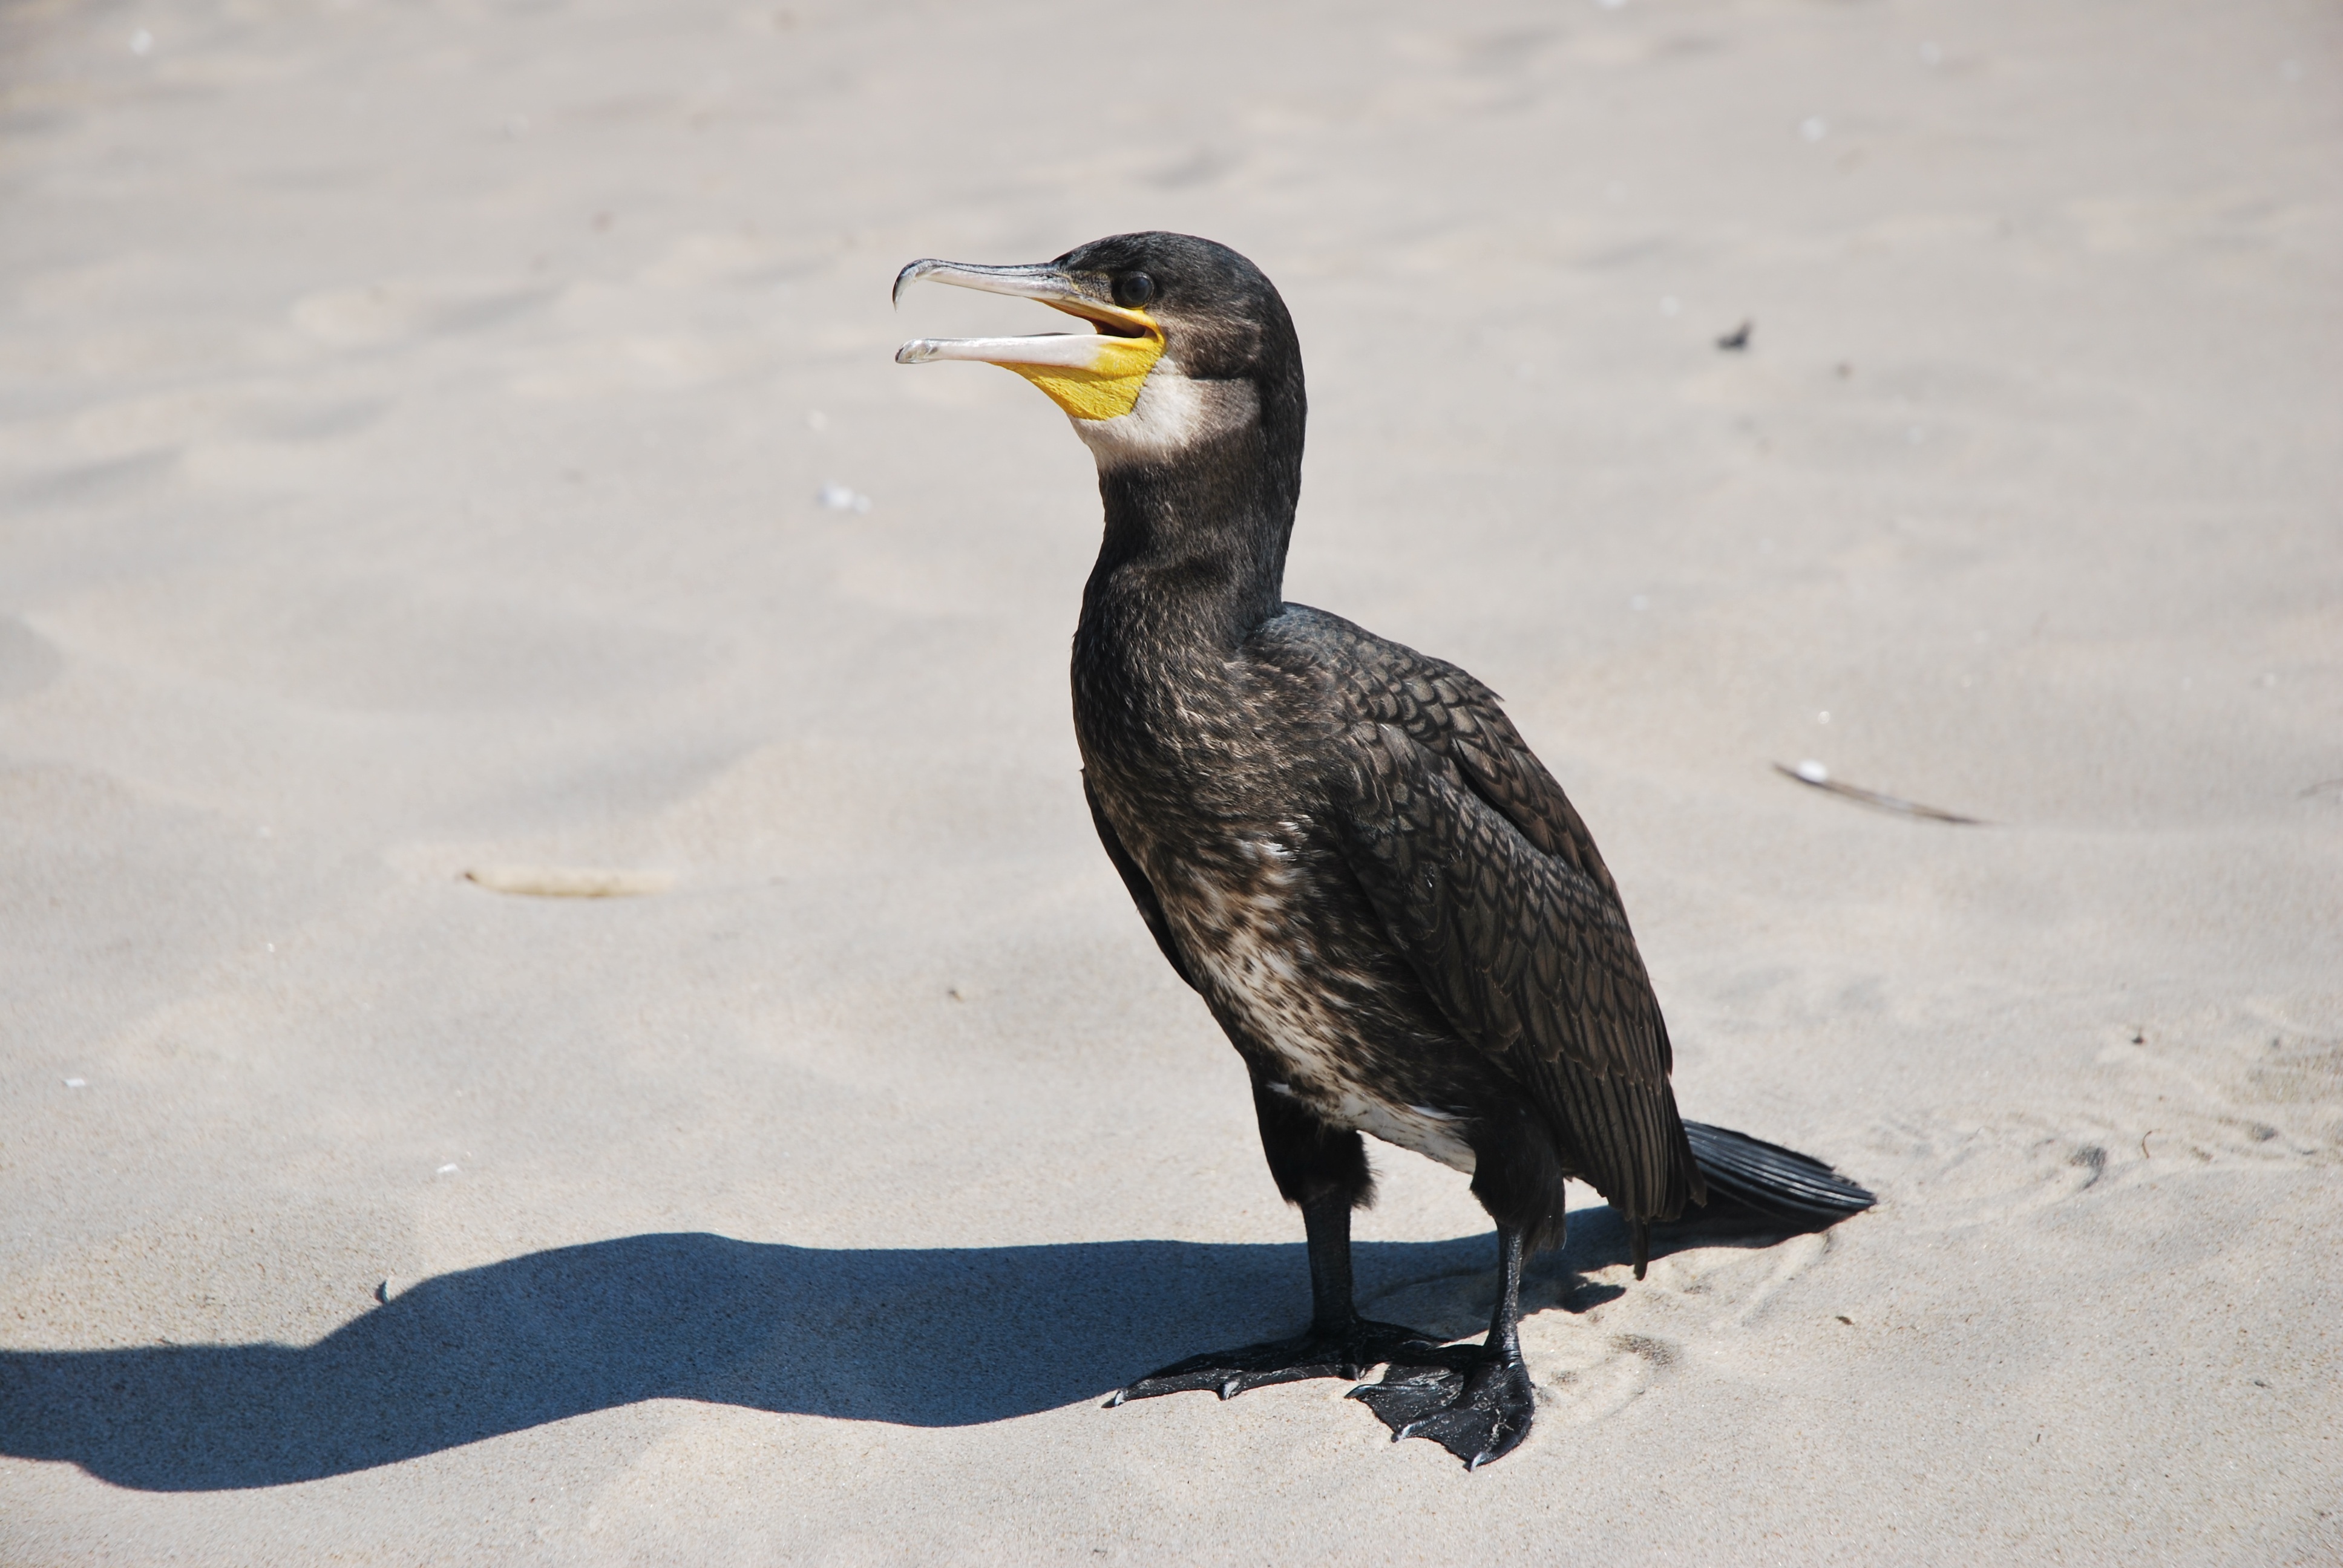
nature, bird, wildlife, beak, fauna, vertebrate, cormorant